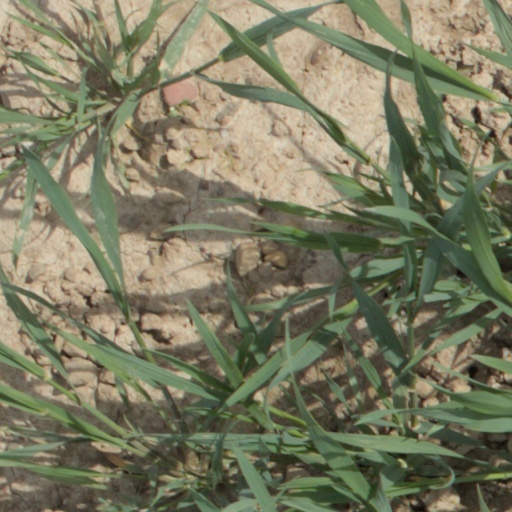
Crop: wheat